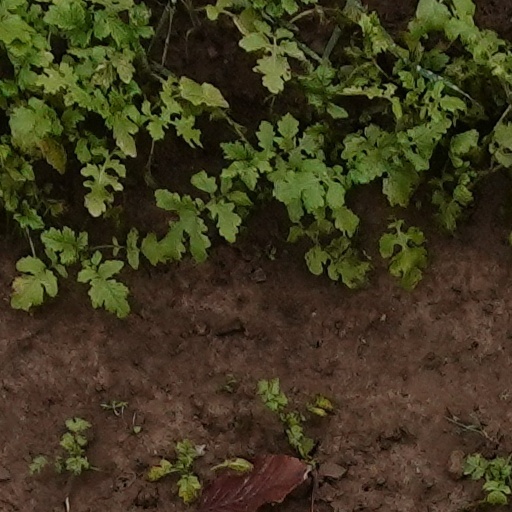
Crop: wheat